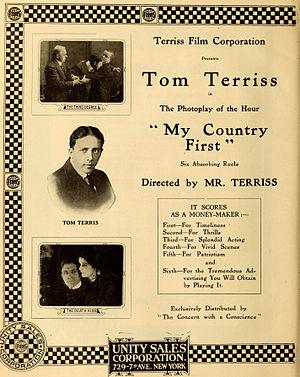
Tom Terriss est un acteur et réalisateur britannique.